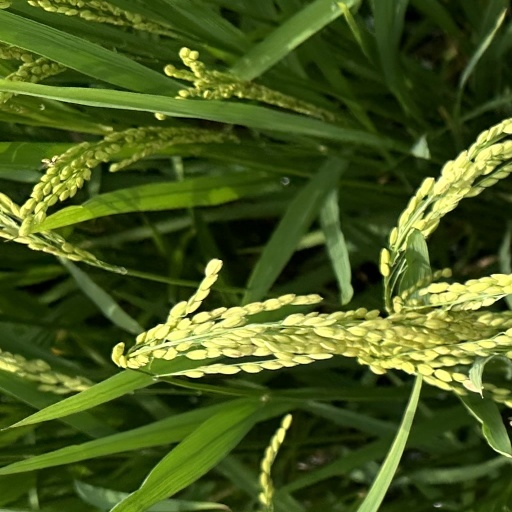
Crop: rice